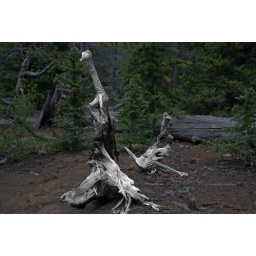
pine bird creatures in the woods